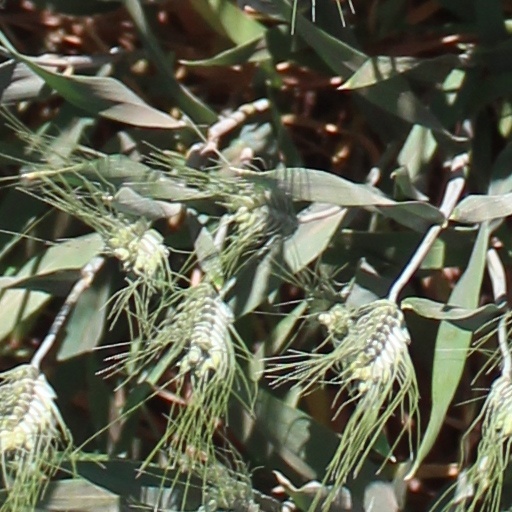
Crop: wheat